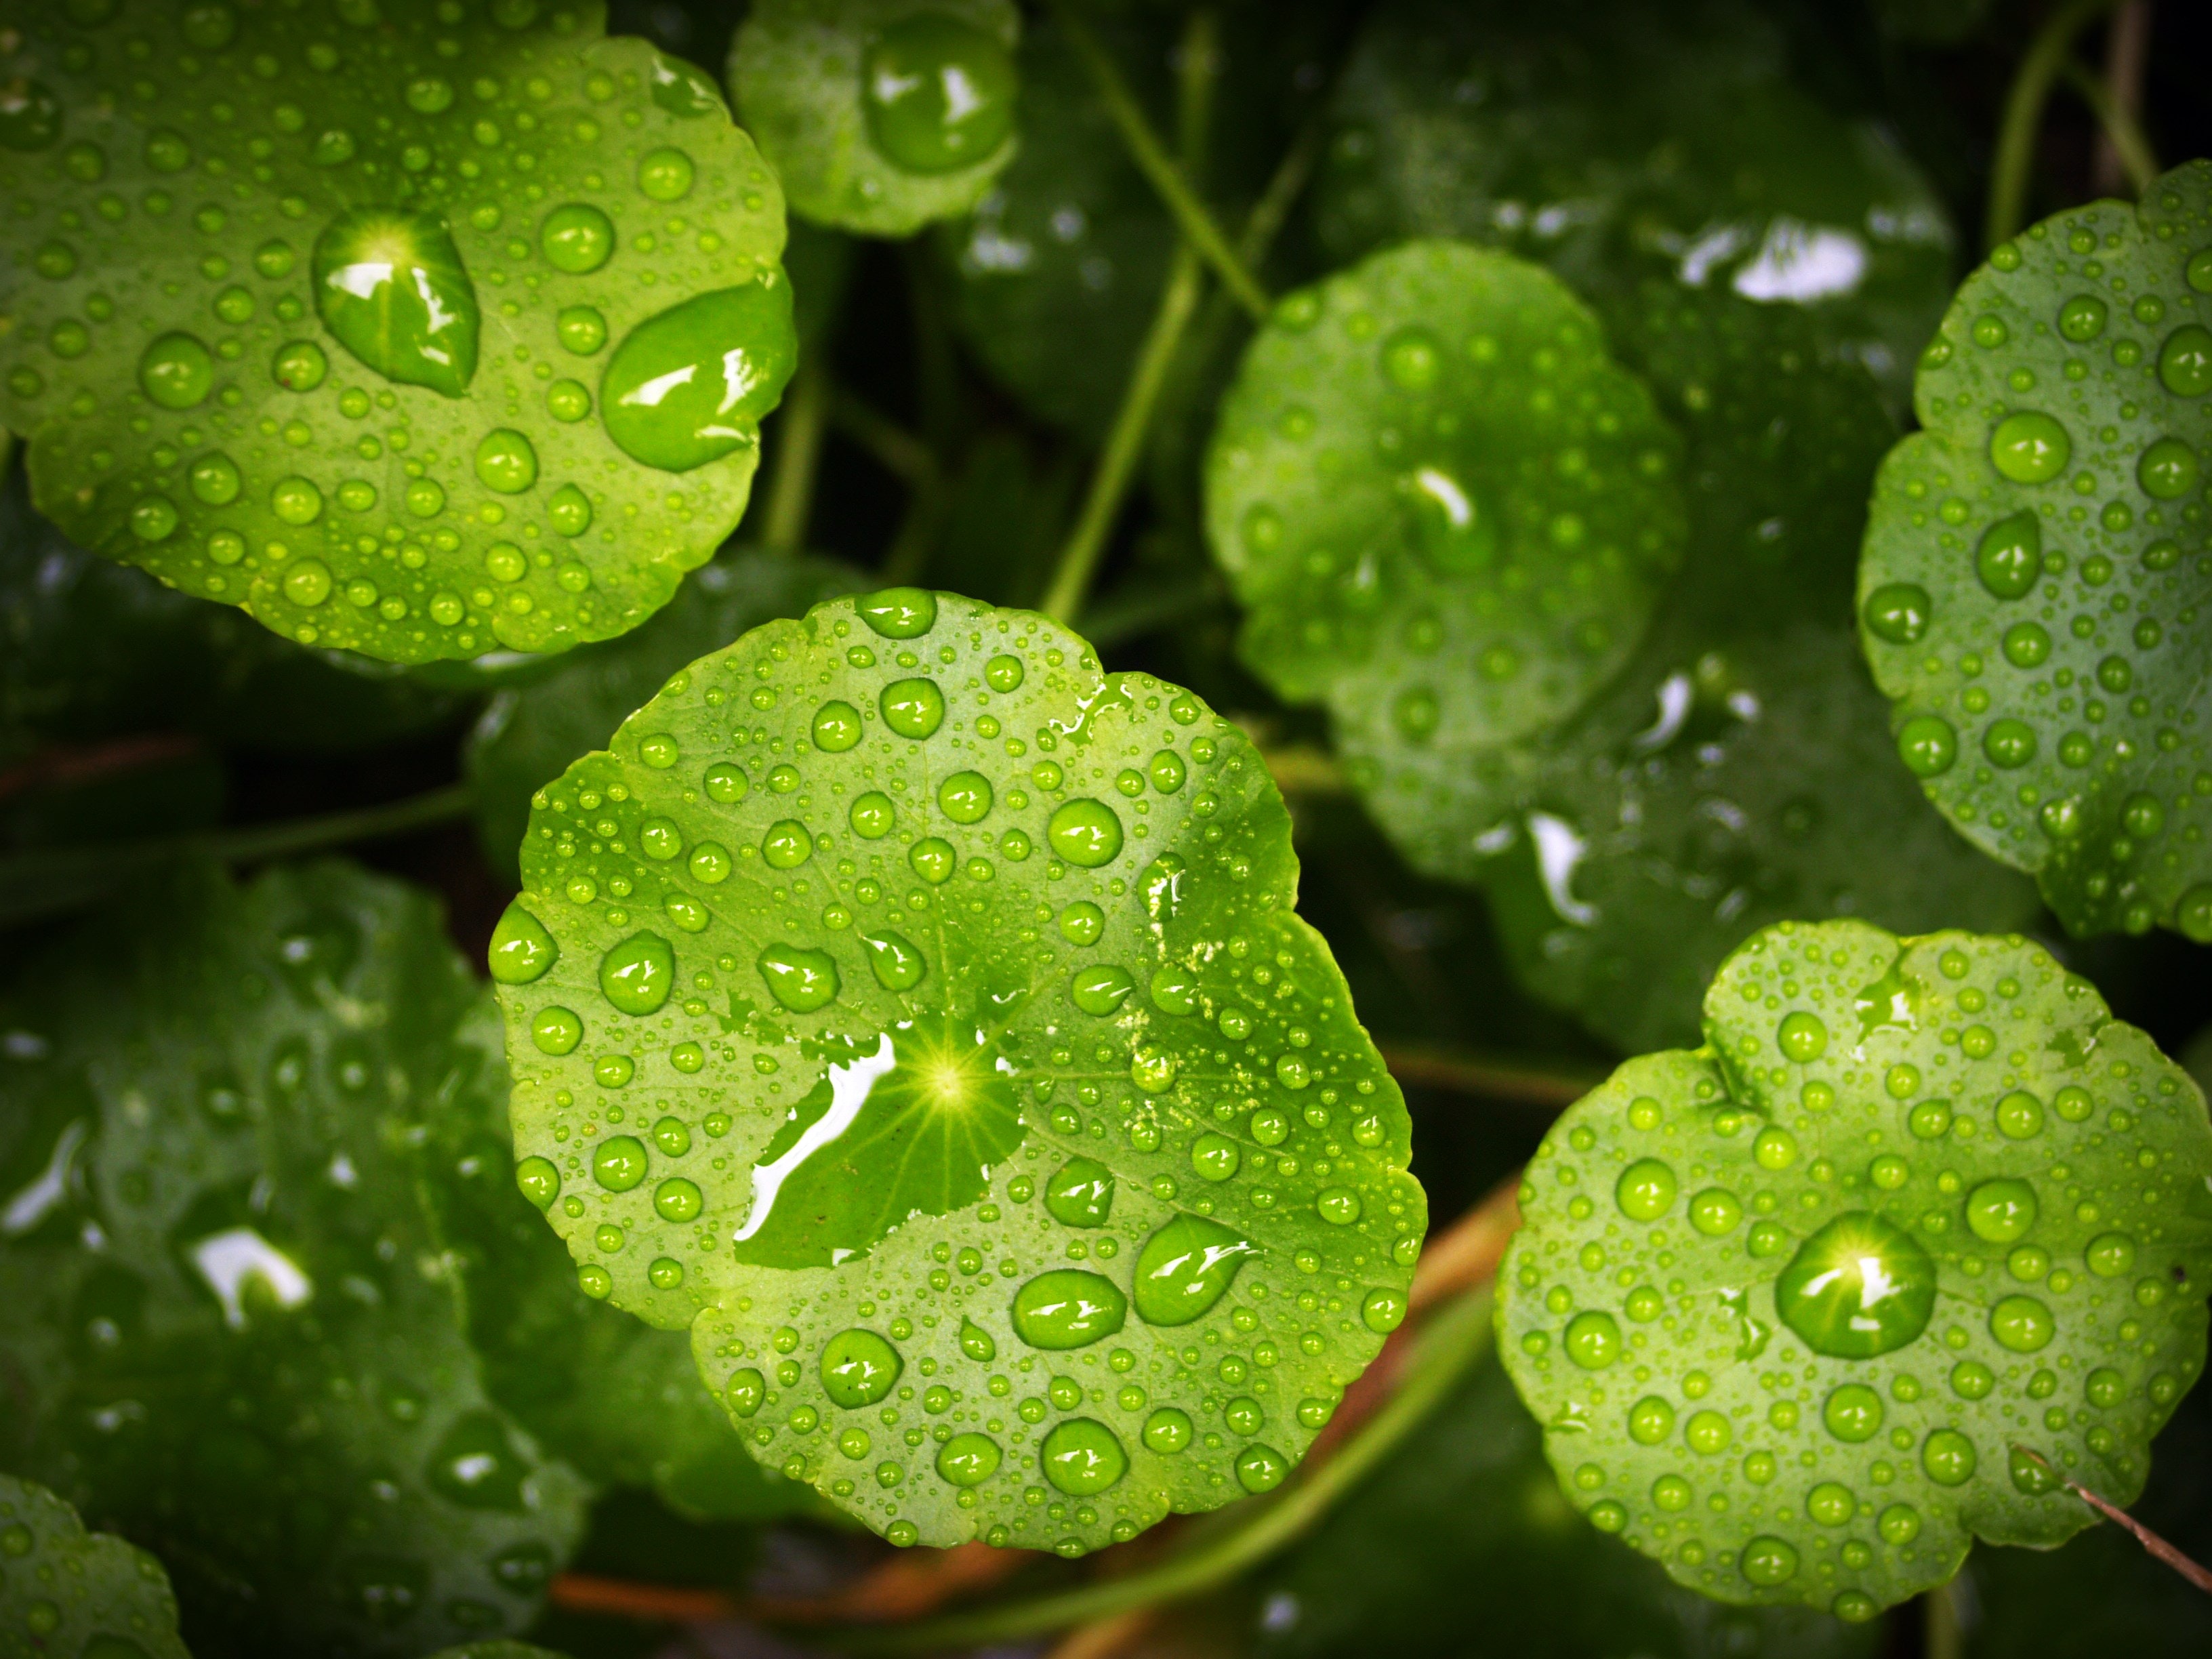
dew, moisture, water, green, leaf, plant, drop, flower, terrestrial plant, annual plant, macro photography, liverwort